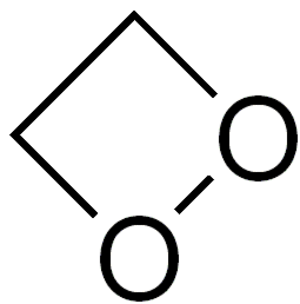
Le 1,2-dioxétane ou 1,2-dioxacyclobutane est un composé organique hétérocyclique de formule C₂O₂H₄ et contenant un cycle à 4 atomes avec deux atomes d'oxygène adjacents. C'est donc un peroxyde organique qui peut être vu comme un dimère de formaldéhyde.